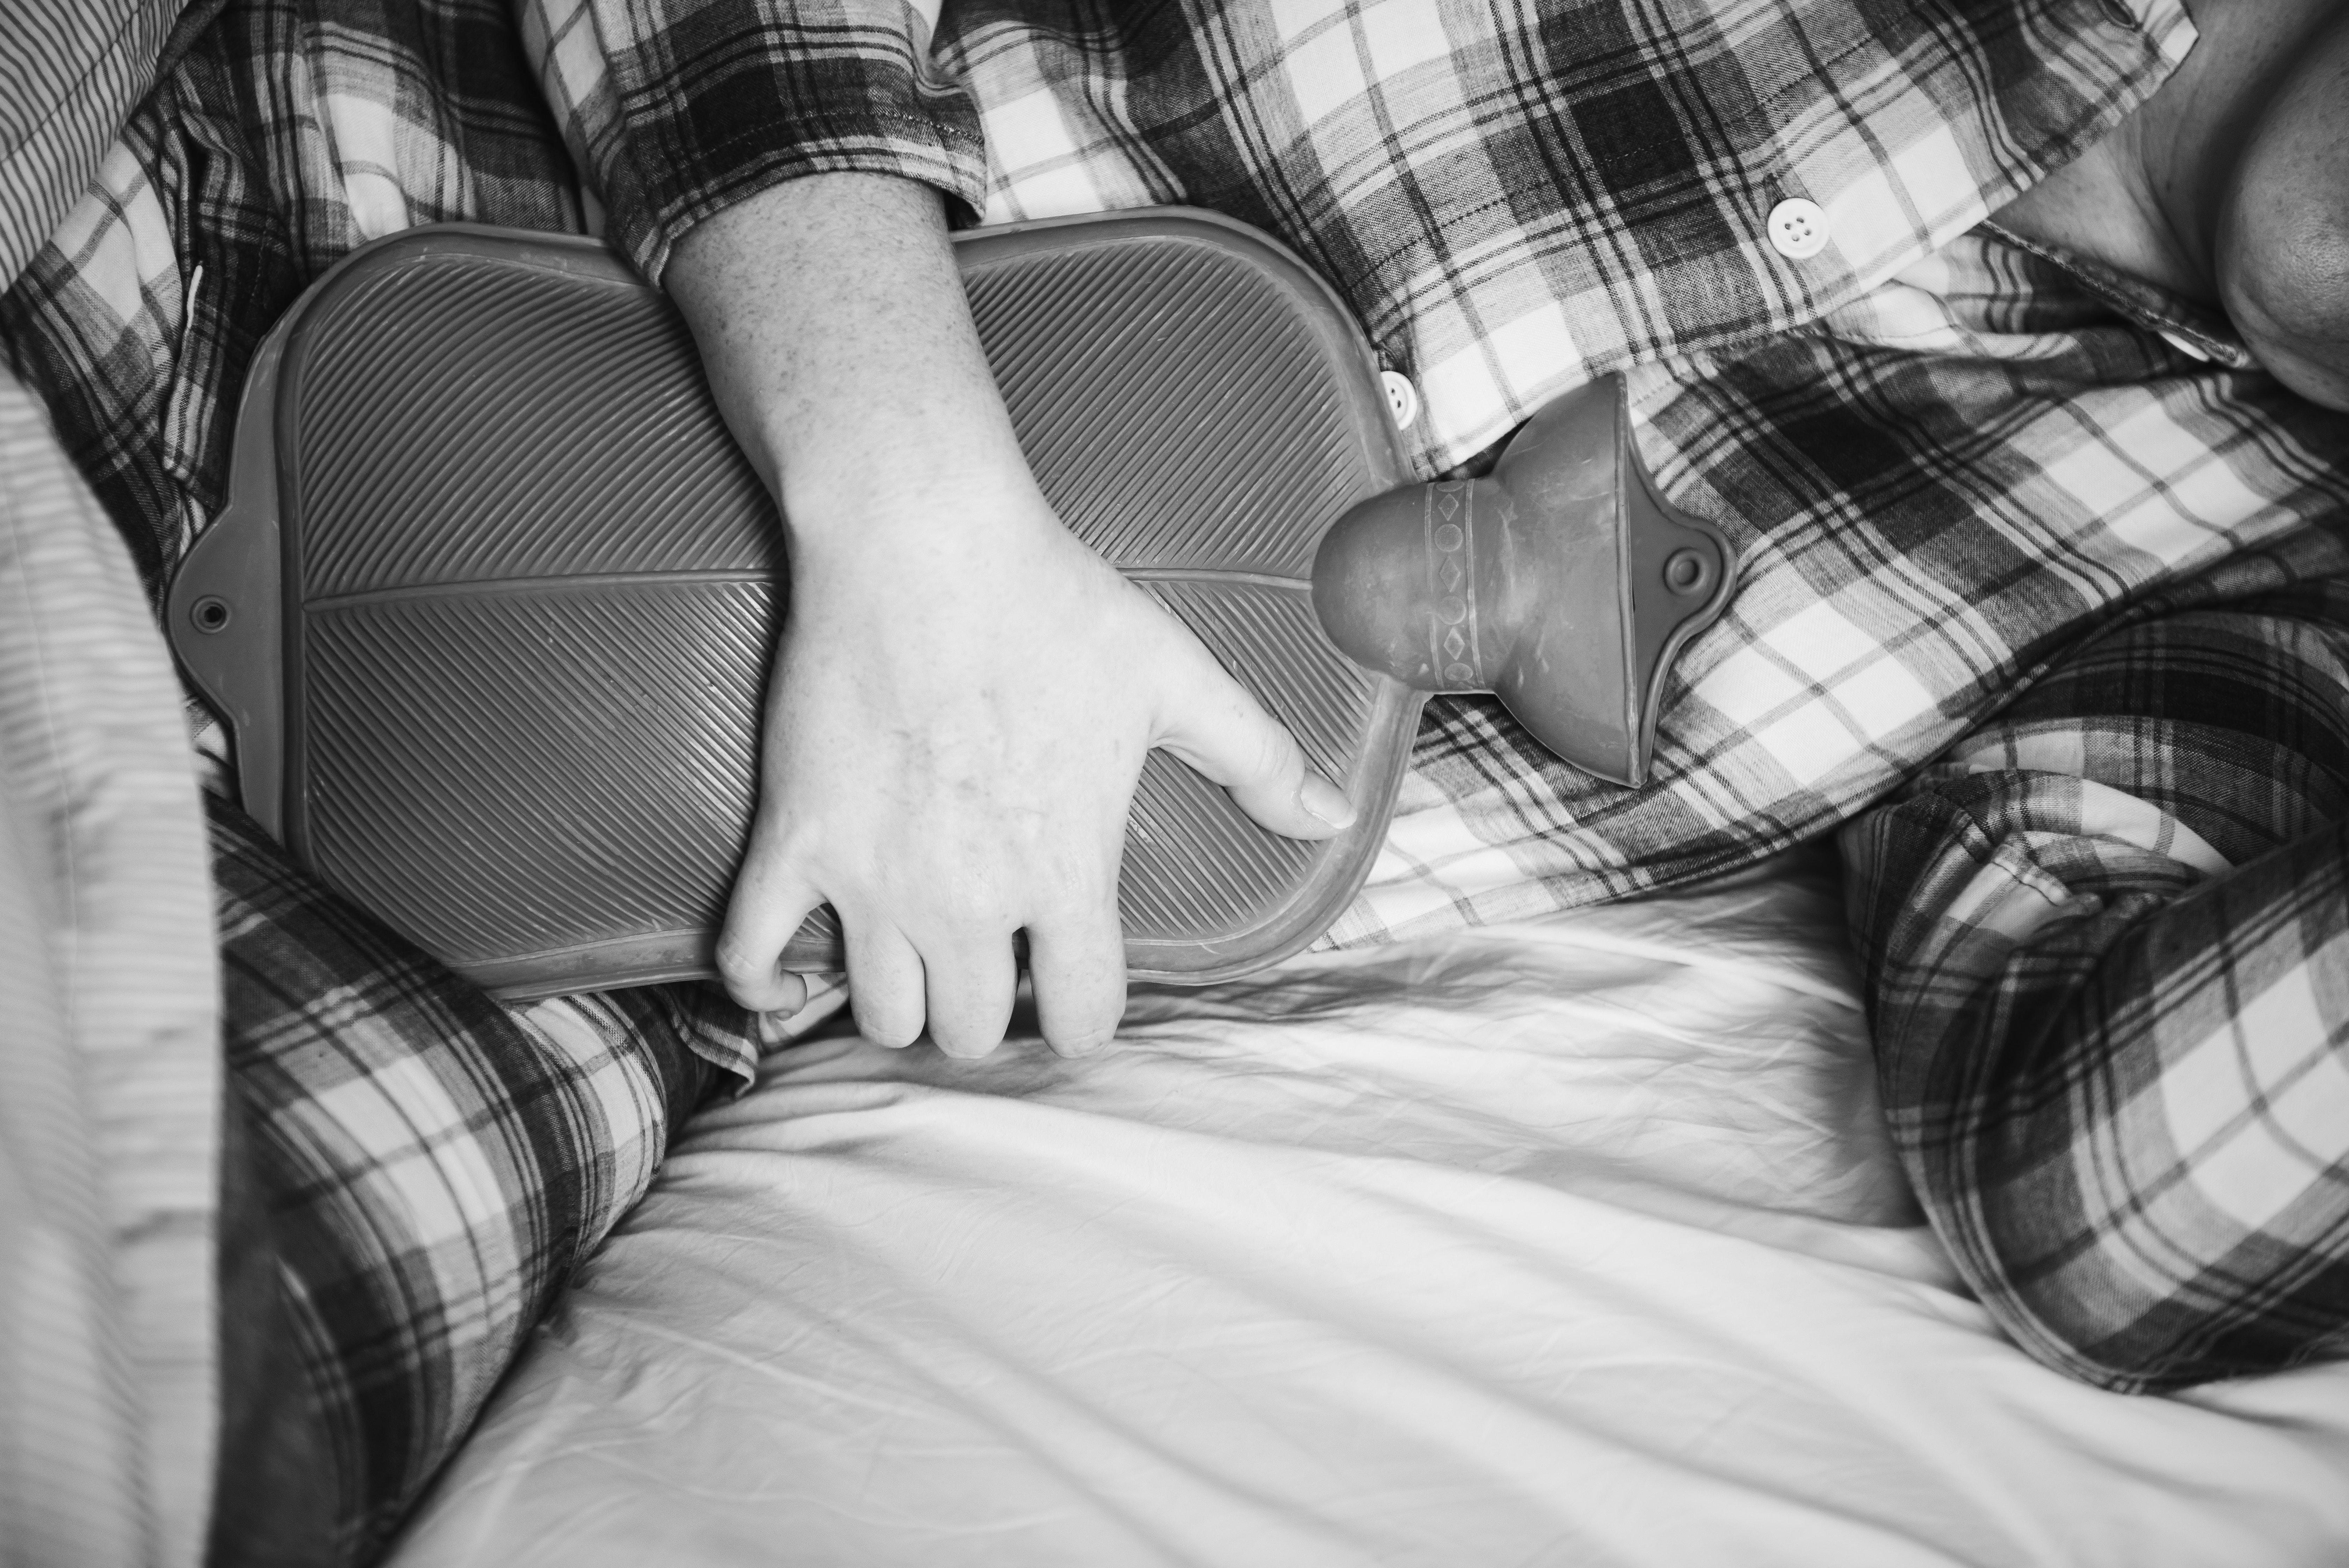
white, photograph, black, black and white, monochrome photography, hand, sitting, photography, leg, snapshot, girl, monochrome, human body, human, arm, black hair, finger, muscle, joint, portrait photography, style